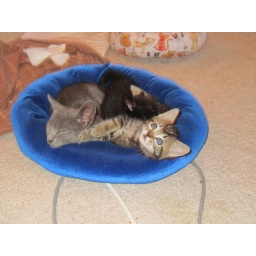
Little Otter, tiny Kiki, and jet black Jett lounge around in the blue velvet bed by ugotogal